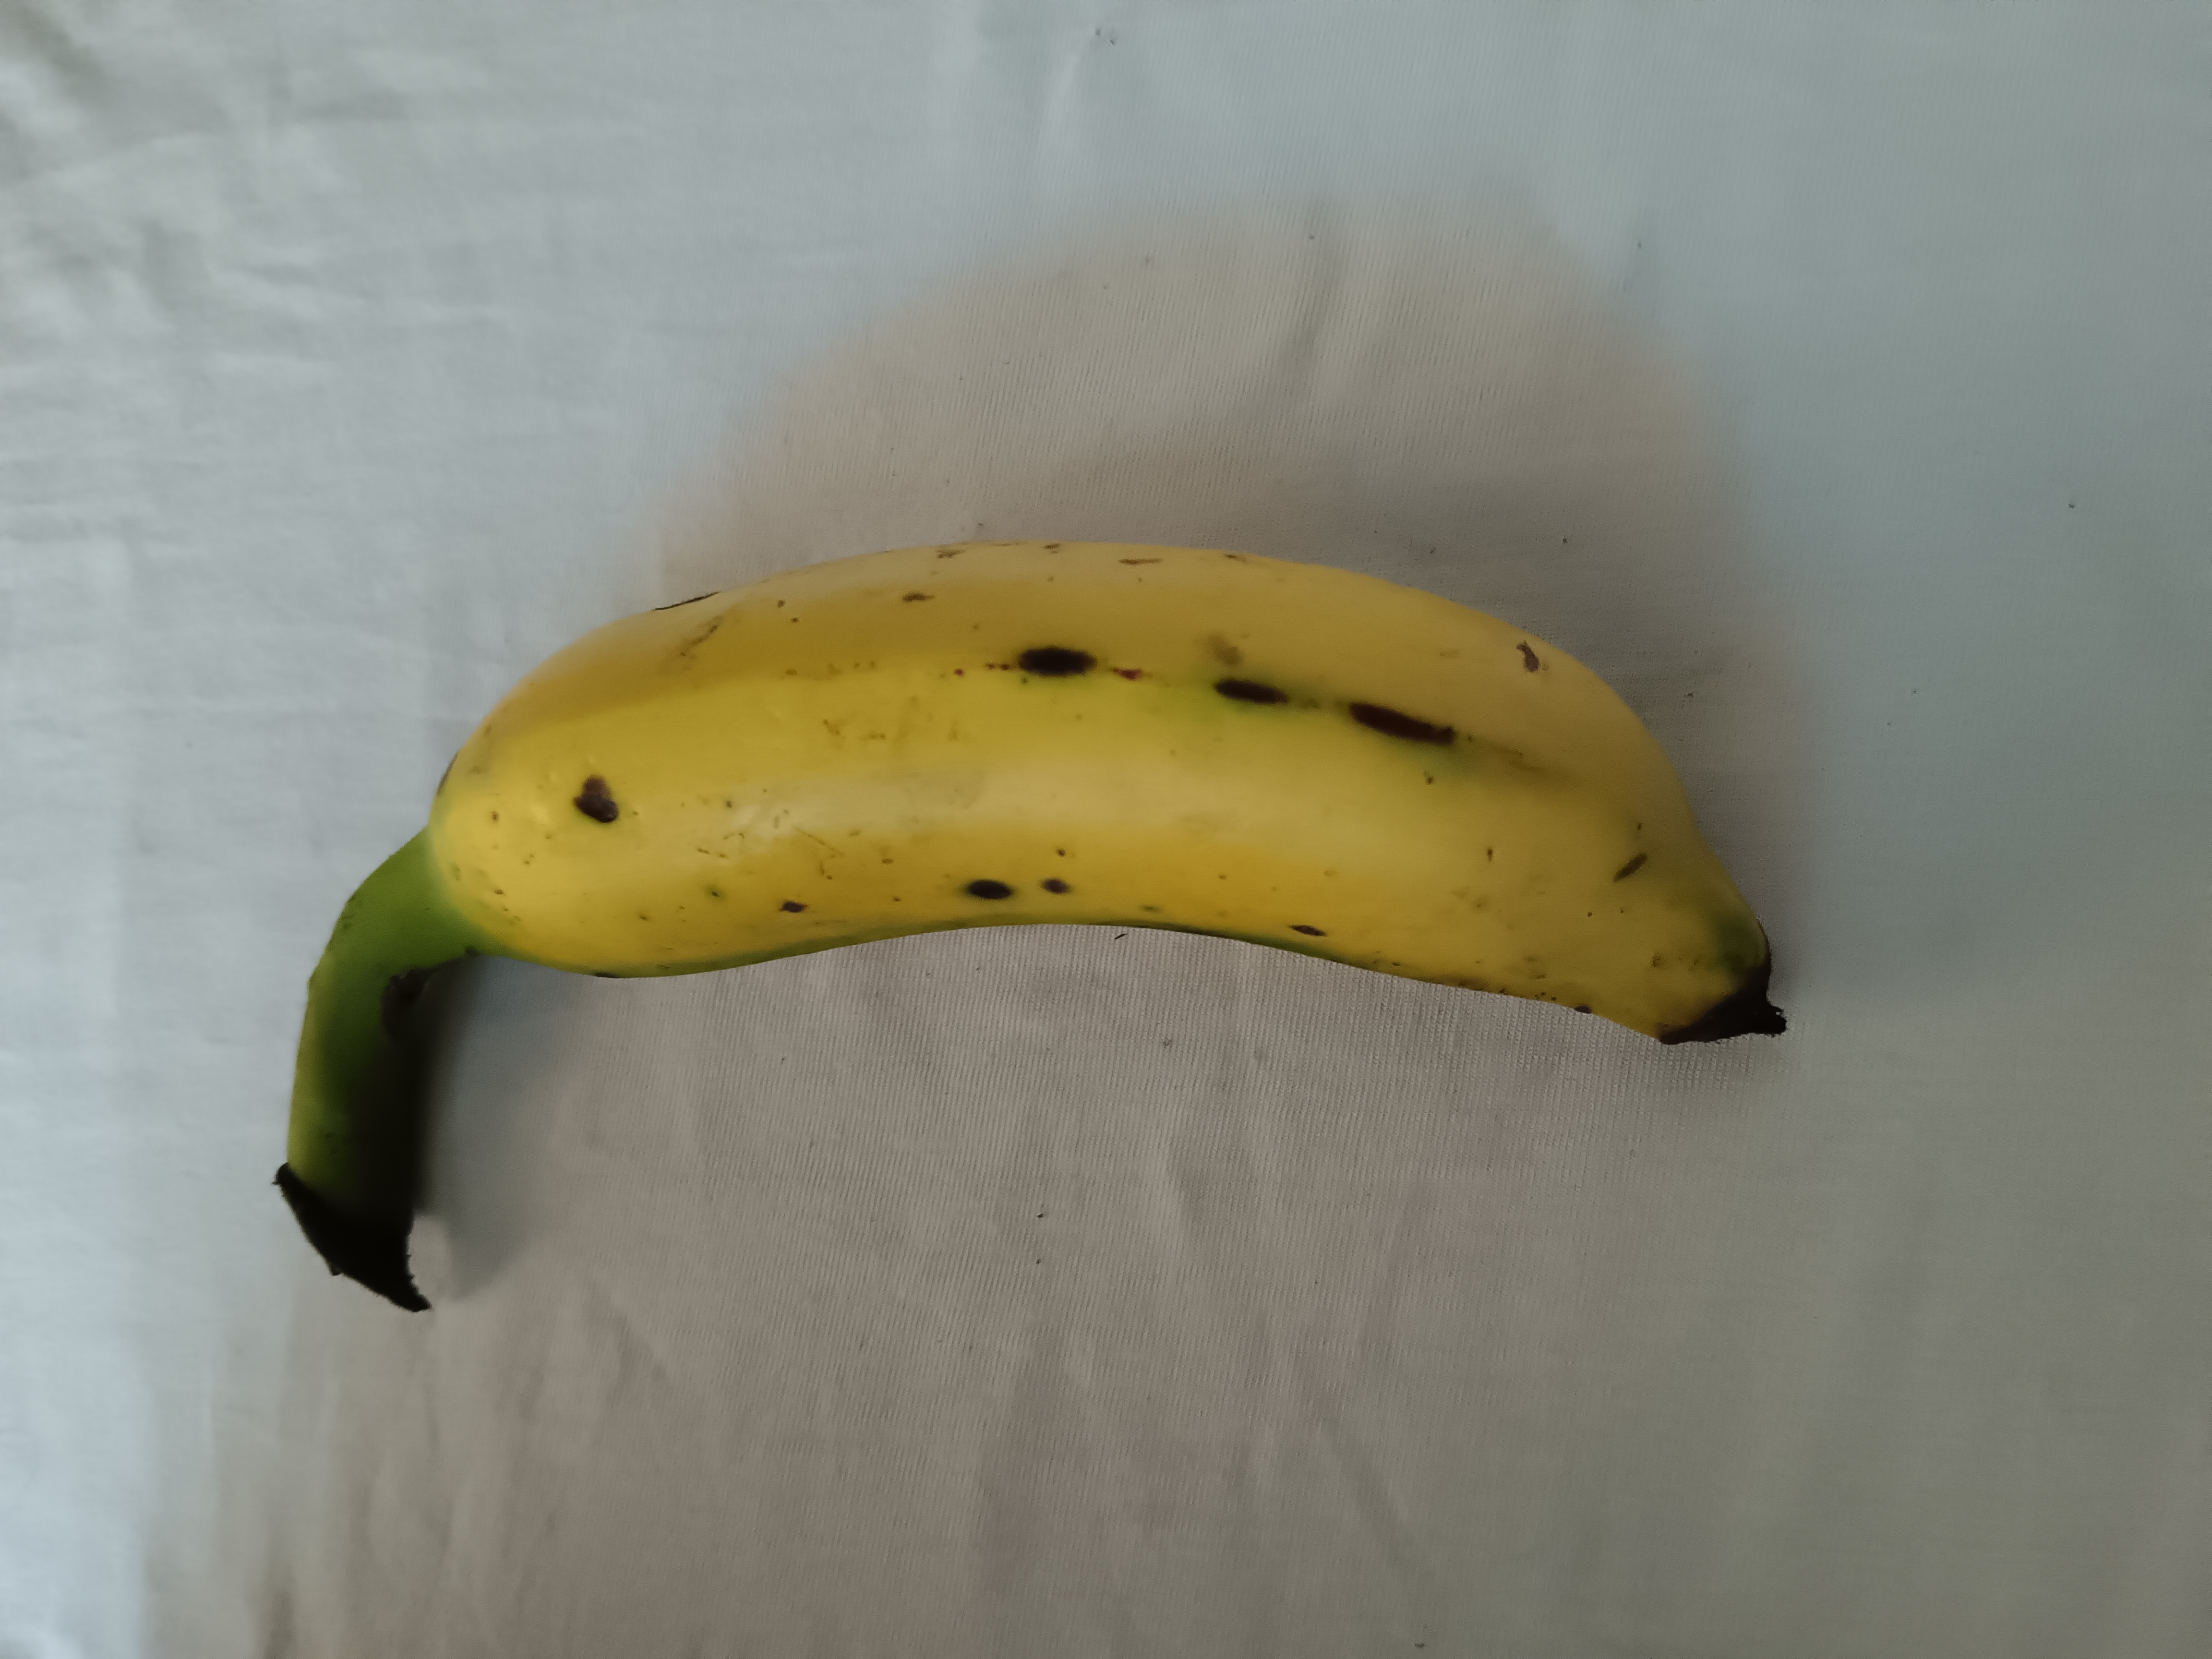
Banana variety: Shobri